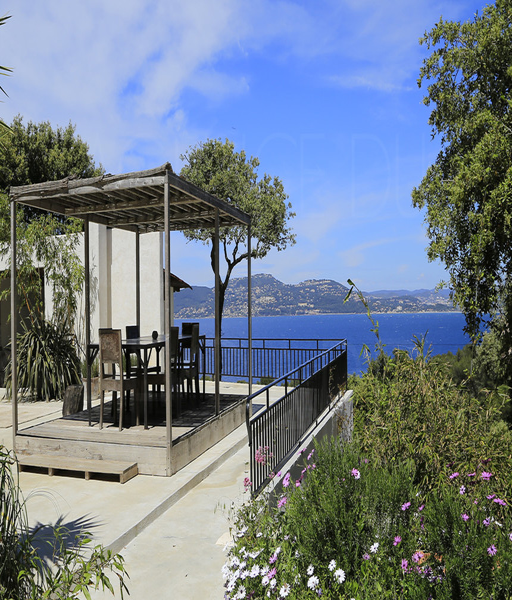
a contemporary house 200m by walk to the sea